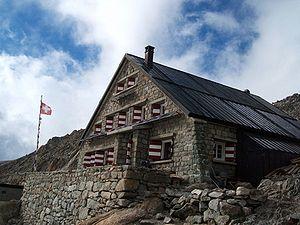
Cabane du Trient, du Club alpin suisse (CAS), Valais, Suisse.
La cabane du Trient est le nom d'un refuge de montagne situé à 3 170 m d'altitude dans le canton du Valais. Du refuge on peut atteindre les sommets suivants :
Le Club alpin suisse est un club suisse créé le 19 avril 1863. Il participe au développement de l'environnement alpin et de l'alpinisme. Il œuvre en faveur d'une pratique responsable des sports de montagne et d'un large accès de l'espace alpin au public désireux de pratiquer les sports de montagne. Il s'engage pour le développement durable et la sauvegarde de l'environnement alpin.